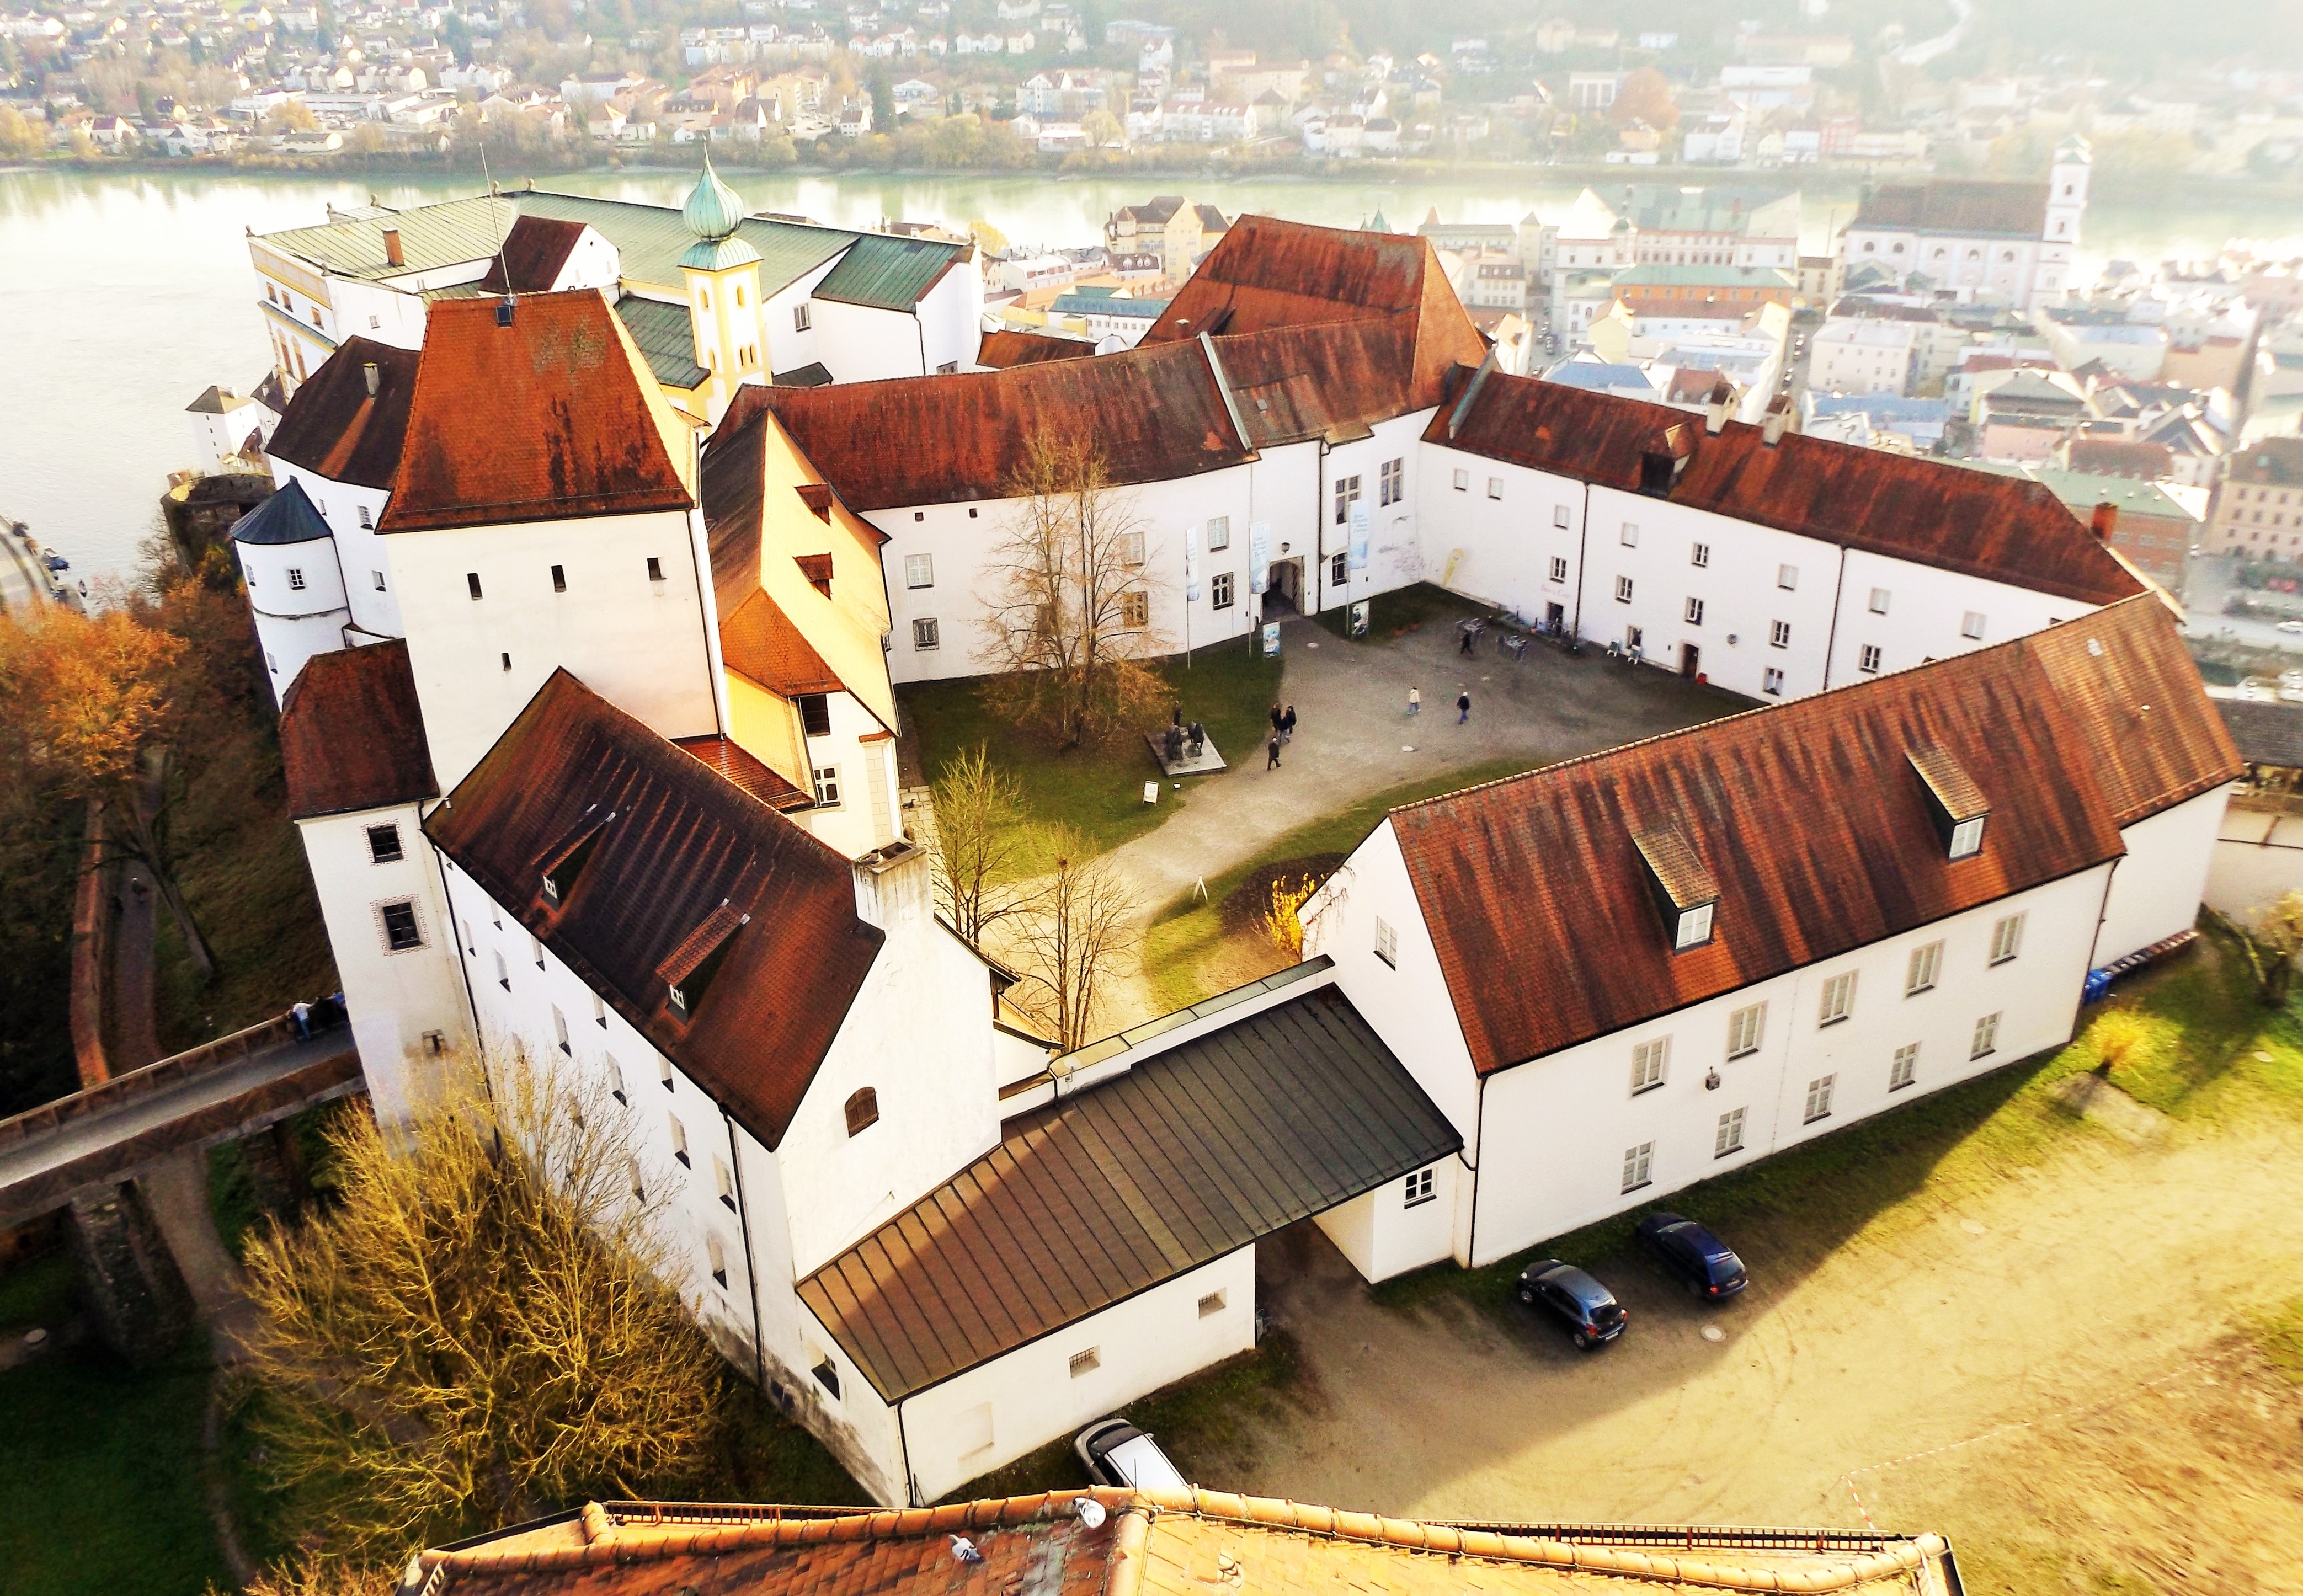
nature, architecture, building, vehicle, holiday, castle, places of interest, old town, danube, germany, bavaria, historically, passau, veste oberhaus, scale model